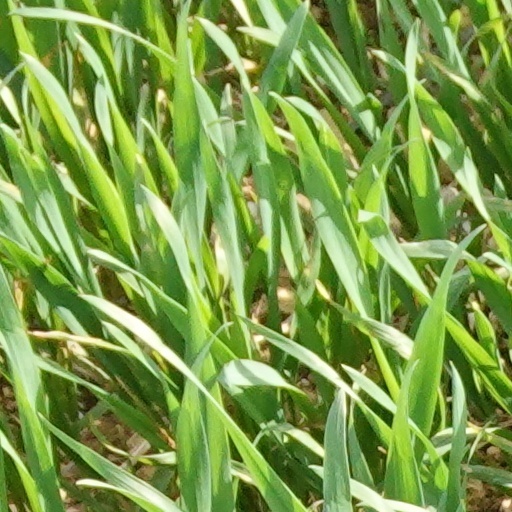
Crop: wheat